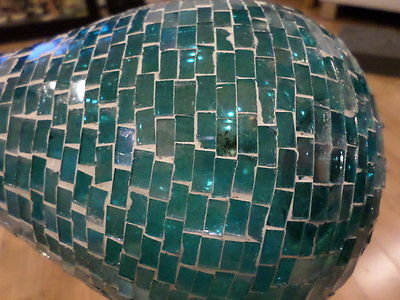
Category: lamp